William Stretton

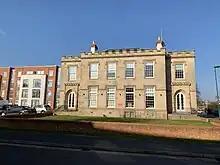
Bishops House (originally known as Lenton Priory) ca. 1802

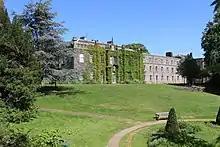
Hugh Stewart Hall (originally known as Lenton Hall), ca. 1804

William Stretton (April 1755 – 12 March 1828) was a builder and architect based in Nottingham.